Germany at the 1900 Summer Olympics

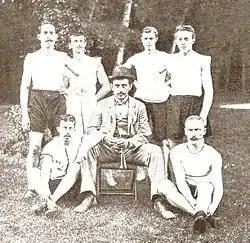
Germany athletics team

The second Olympic cycling competition saw Germany appear for its second time. Duill won a silver medal in the points race.